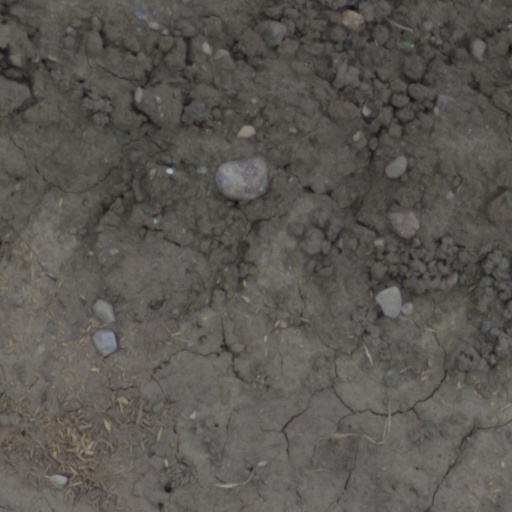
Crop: wheat